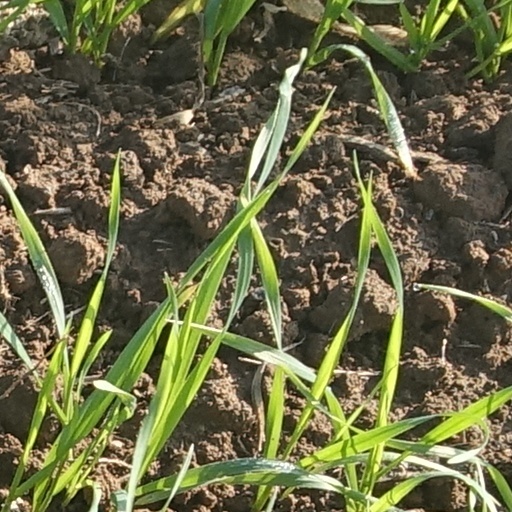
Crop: wheat